Chutixtiox

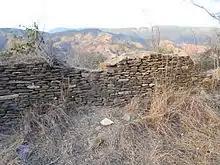
Long structure in the secondary plaza

Chutixtiox occupies a highly defensible location, with a defensive wall and additional protection provided by surrounding cliffs. In two places where the drop to the river is not sheer, the natural slope has been fortified. A gentler slope westwards to the river, on the north side of the site, was reinforced with a high wall running down from the hilltop to the river bank. On the northeast side the slope down to the river is naturally steep, but the top was cut away to present a vertical drop. Chutixtiox had a single entrance on the northwest side, close to the upper end of the defensive wall. A defensive ditch was cut across the neck of land connecting the site to the adjacent ridge to defend the approach.